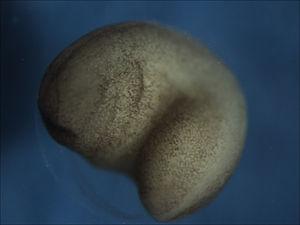
Xenopus est un genre d'amphibiens de la famille des Pipidae.